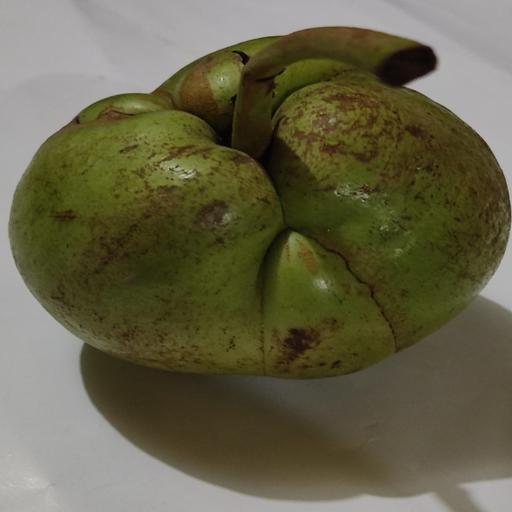
Crop type: Elephant Apple